Renal angina

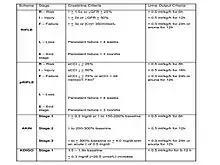
Consensus criteria for diagnosing AKI based on serum creatinine (SCr), creatinine clearance (eCCl), and urine output (UOP) as defined by the RIFLE, pediatric RIFLE (pRIFLE), AKIN, and KDIGO collaboratives.

AKI researchers have sought novel early, sensitive, and specific biomarkers for AKI. A number of biochemical markers are currently under study for established AKI, early detection of AKI, and prognosis of AKI. The most frequently studied new biomarkers include Cystatin C (CysC), neutrophil gelatinase associated lipocalin (NGAL), interleukin-18, liver-fatty acid binding protein (l-FABP), and kidney injury molecule-1 (KIM-1). Children following cardiopulmonary bypass are often used to derive biomarker performance and validate optimal cut-off values given a known timing and duration of insult, relative homogeneity, and freedom from co-morbidities. Unfortunately, when these and other biomarkers are applied to a more heterogeneous patient population (the general intensive care unit, non-critically ill patients, patients in the emergency department), they demonstrate less robust predictive performance.